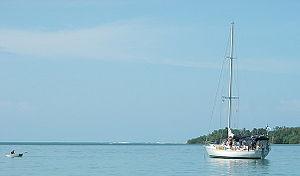
Bocas del Toro est la capitale de la province de Bocas del Toro, au Panama. Elle est située sur l'île de Bocas del Toro dans la mer des Caraïbes, au nord-ouest du Panama.